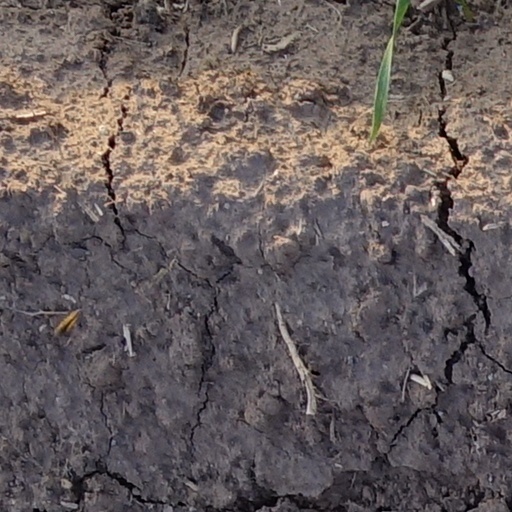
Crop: wheat